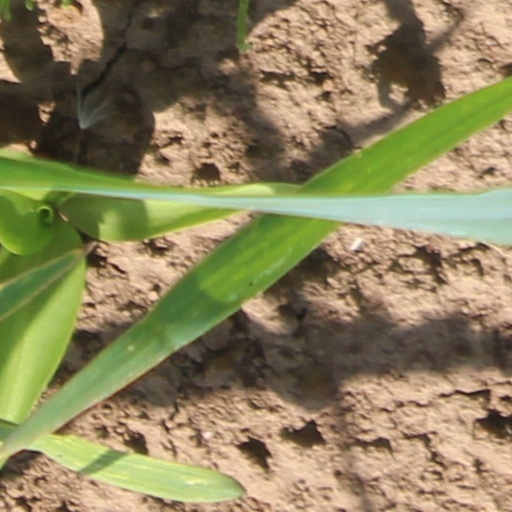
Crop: wheat